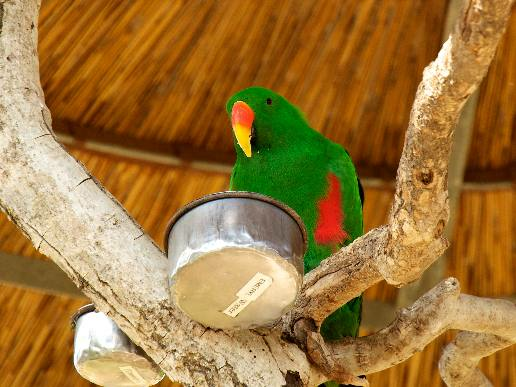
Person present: No